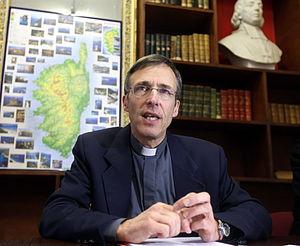
L'Evêque de Corse dans son bureau
Olivier Jacques Marie de Germay, né le 18 septembre 1960 à Tours est un prélat catholique français, évêque d'Ajaccio depuis 2012.